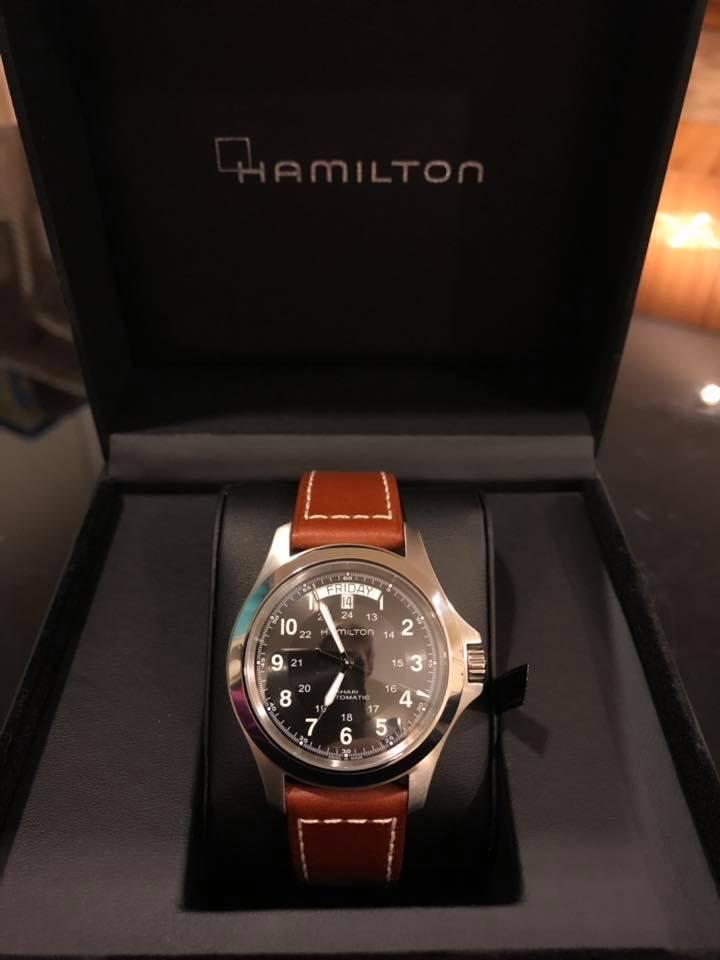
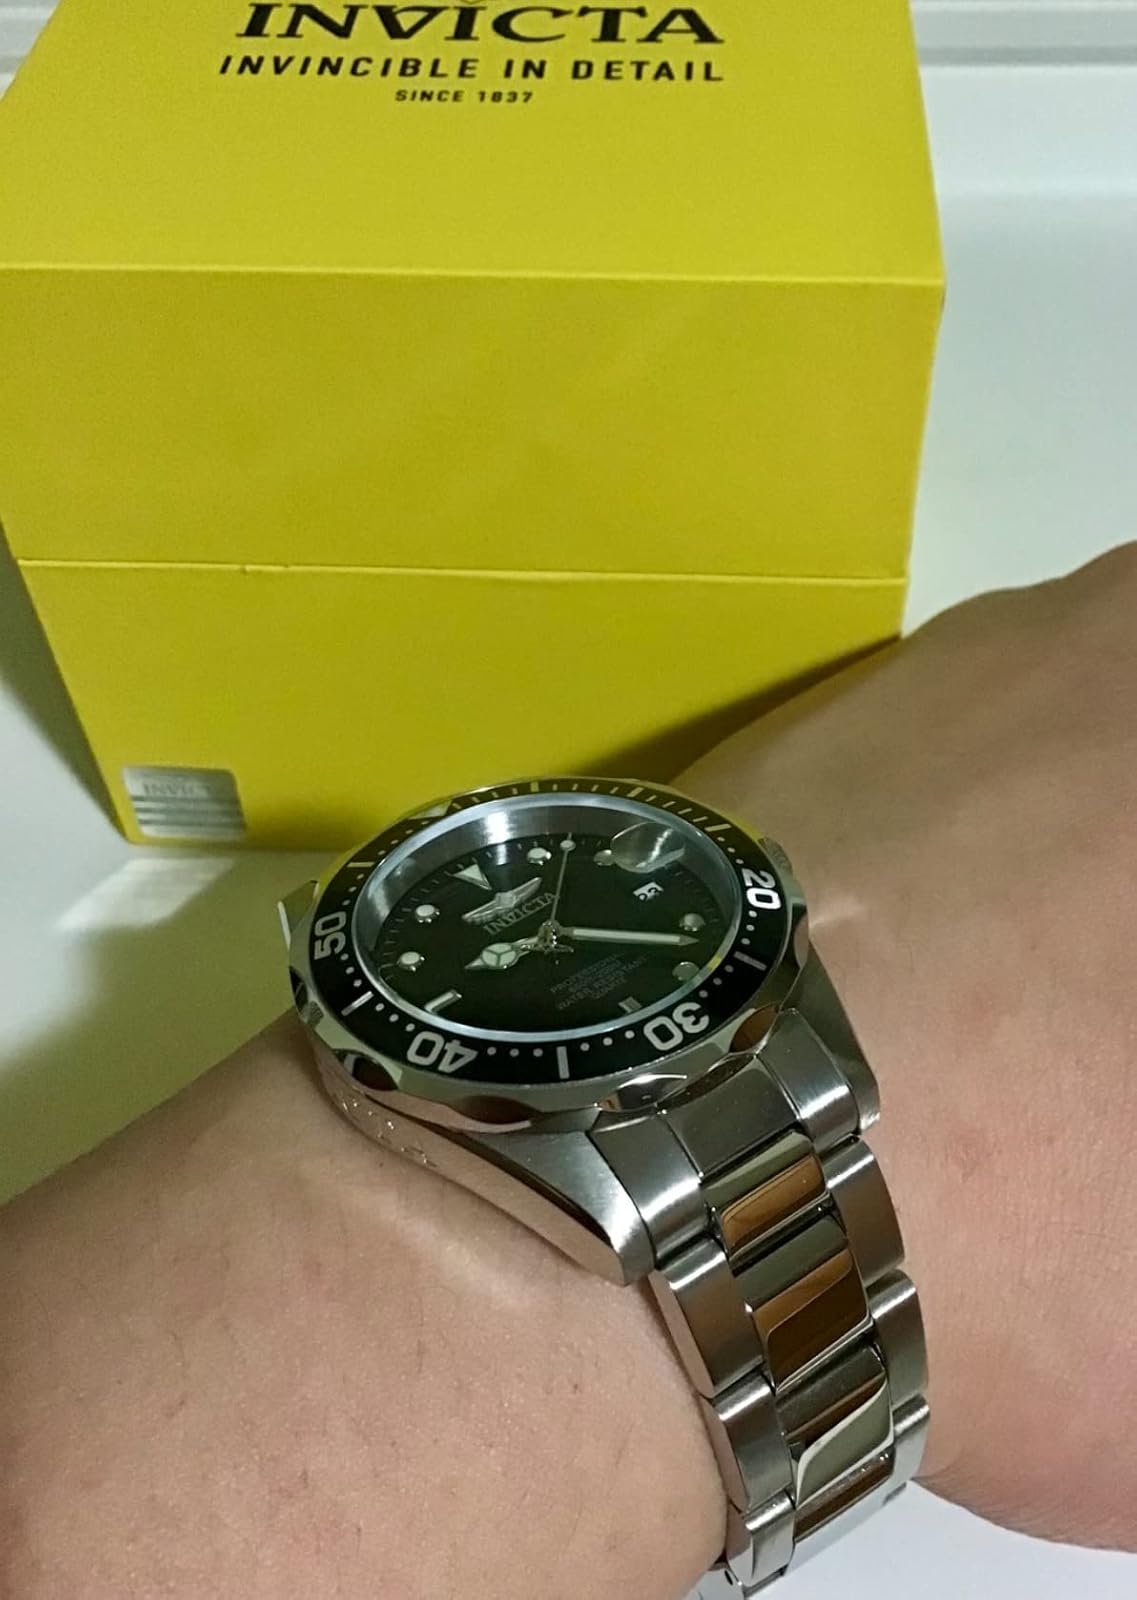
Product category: accessories_watch
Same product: no